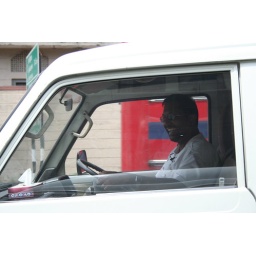
fearless in the white van